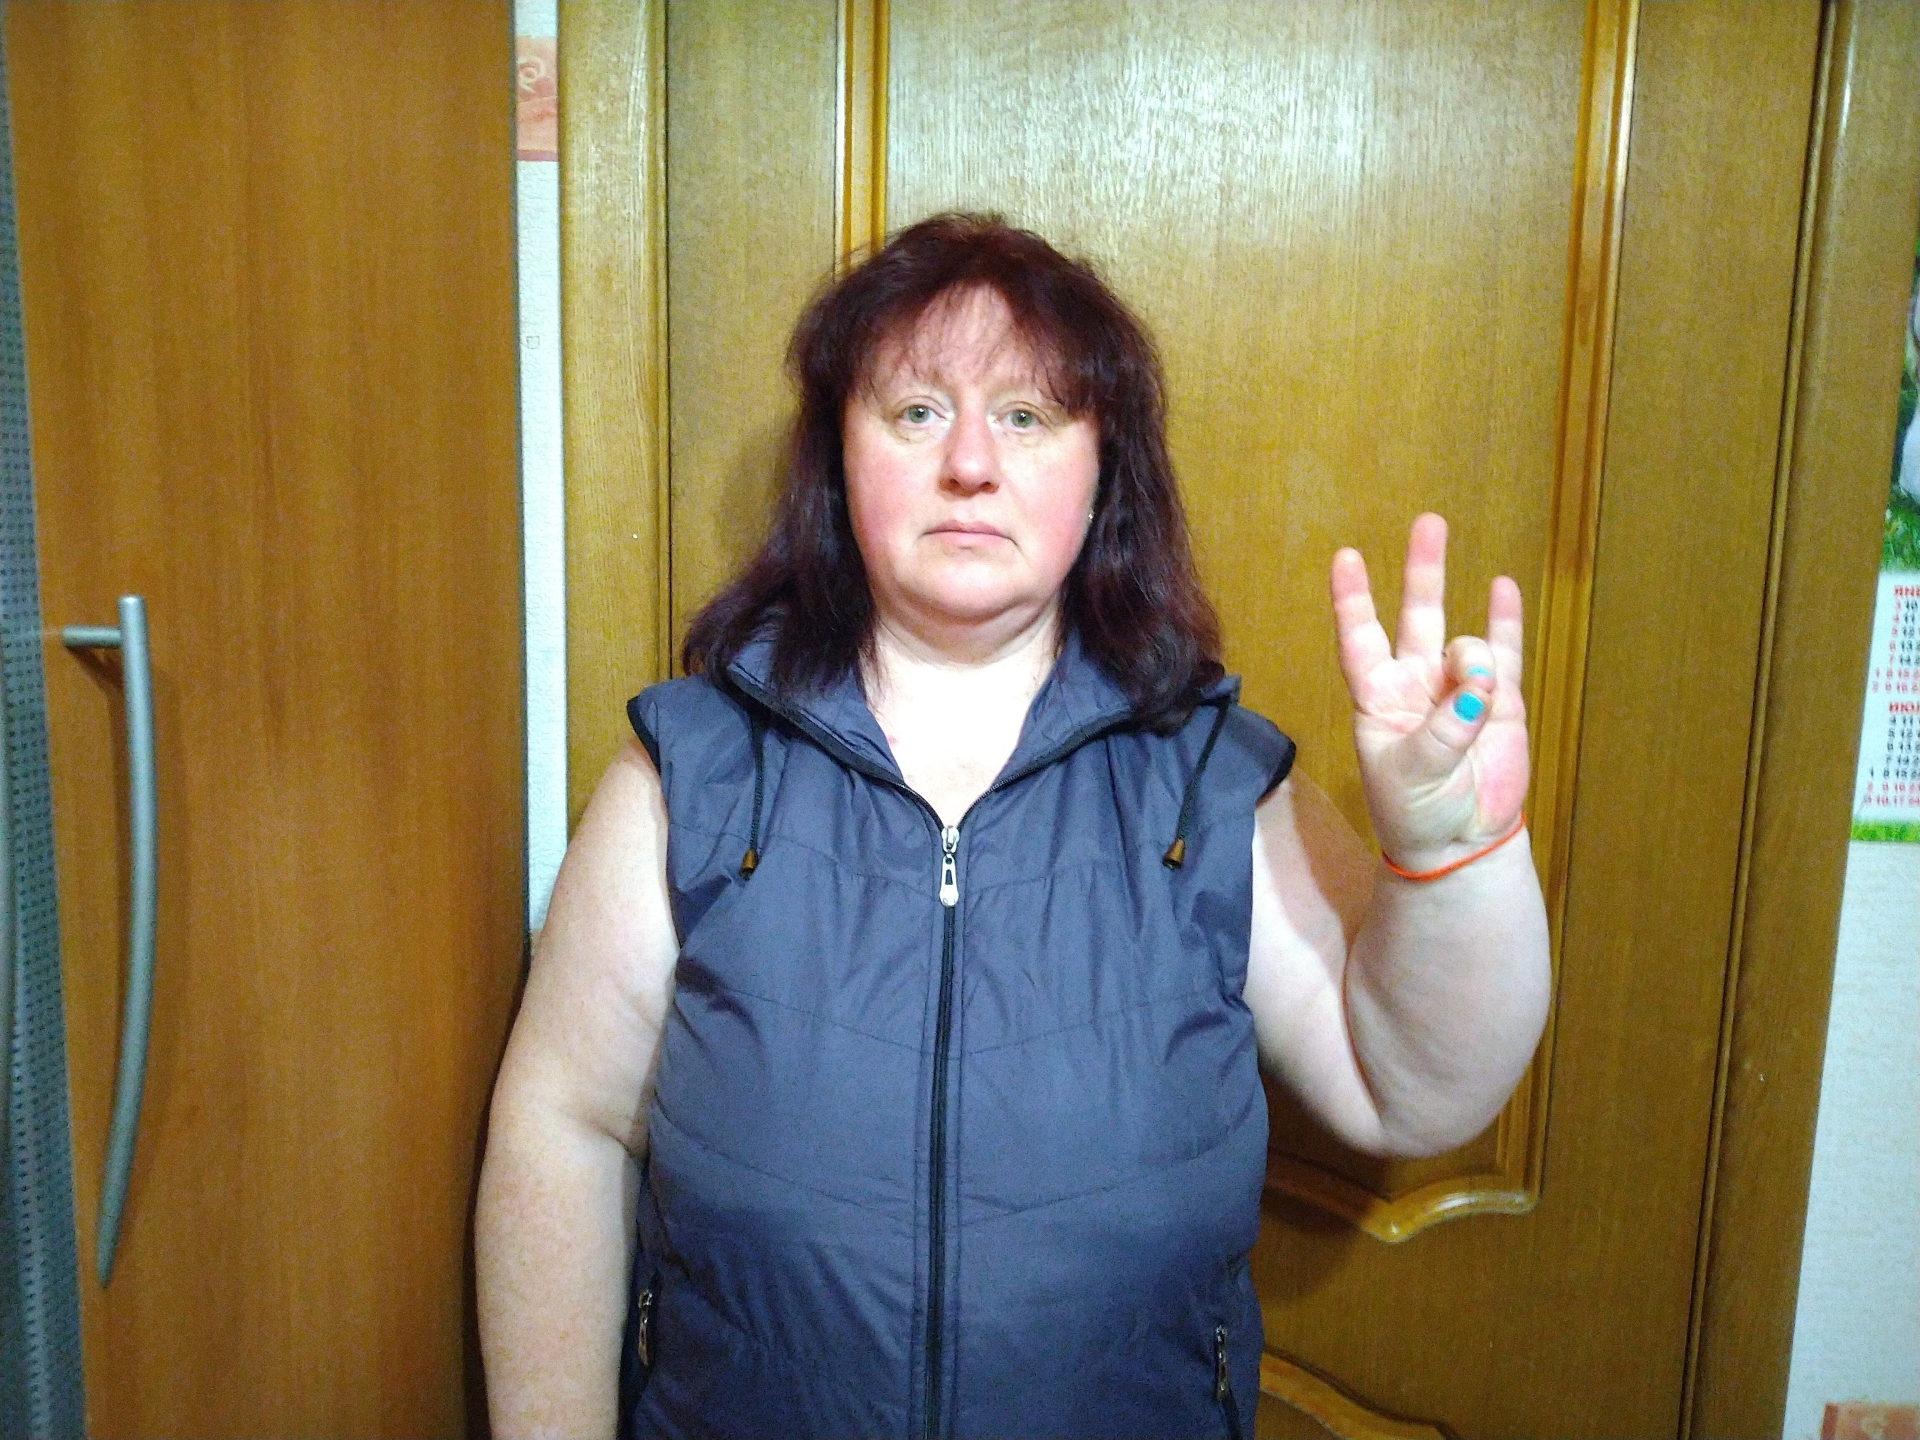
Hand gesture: three3